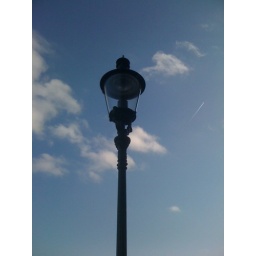
Morning sky along the river Rhine in Basel.